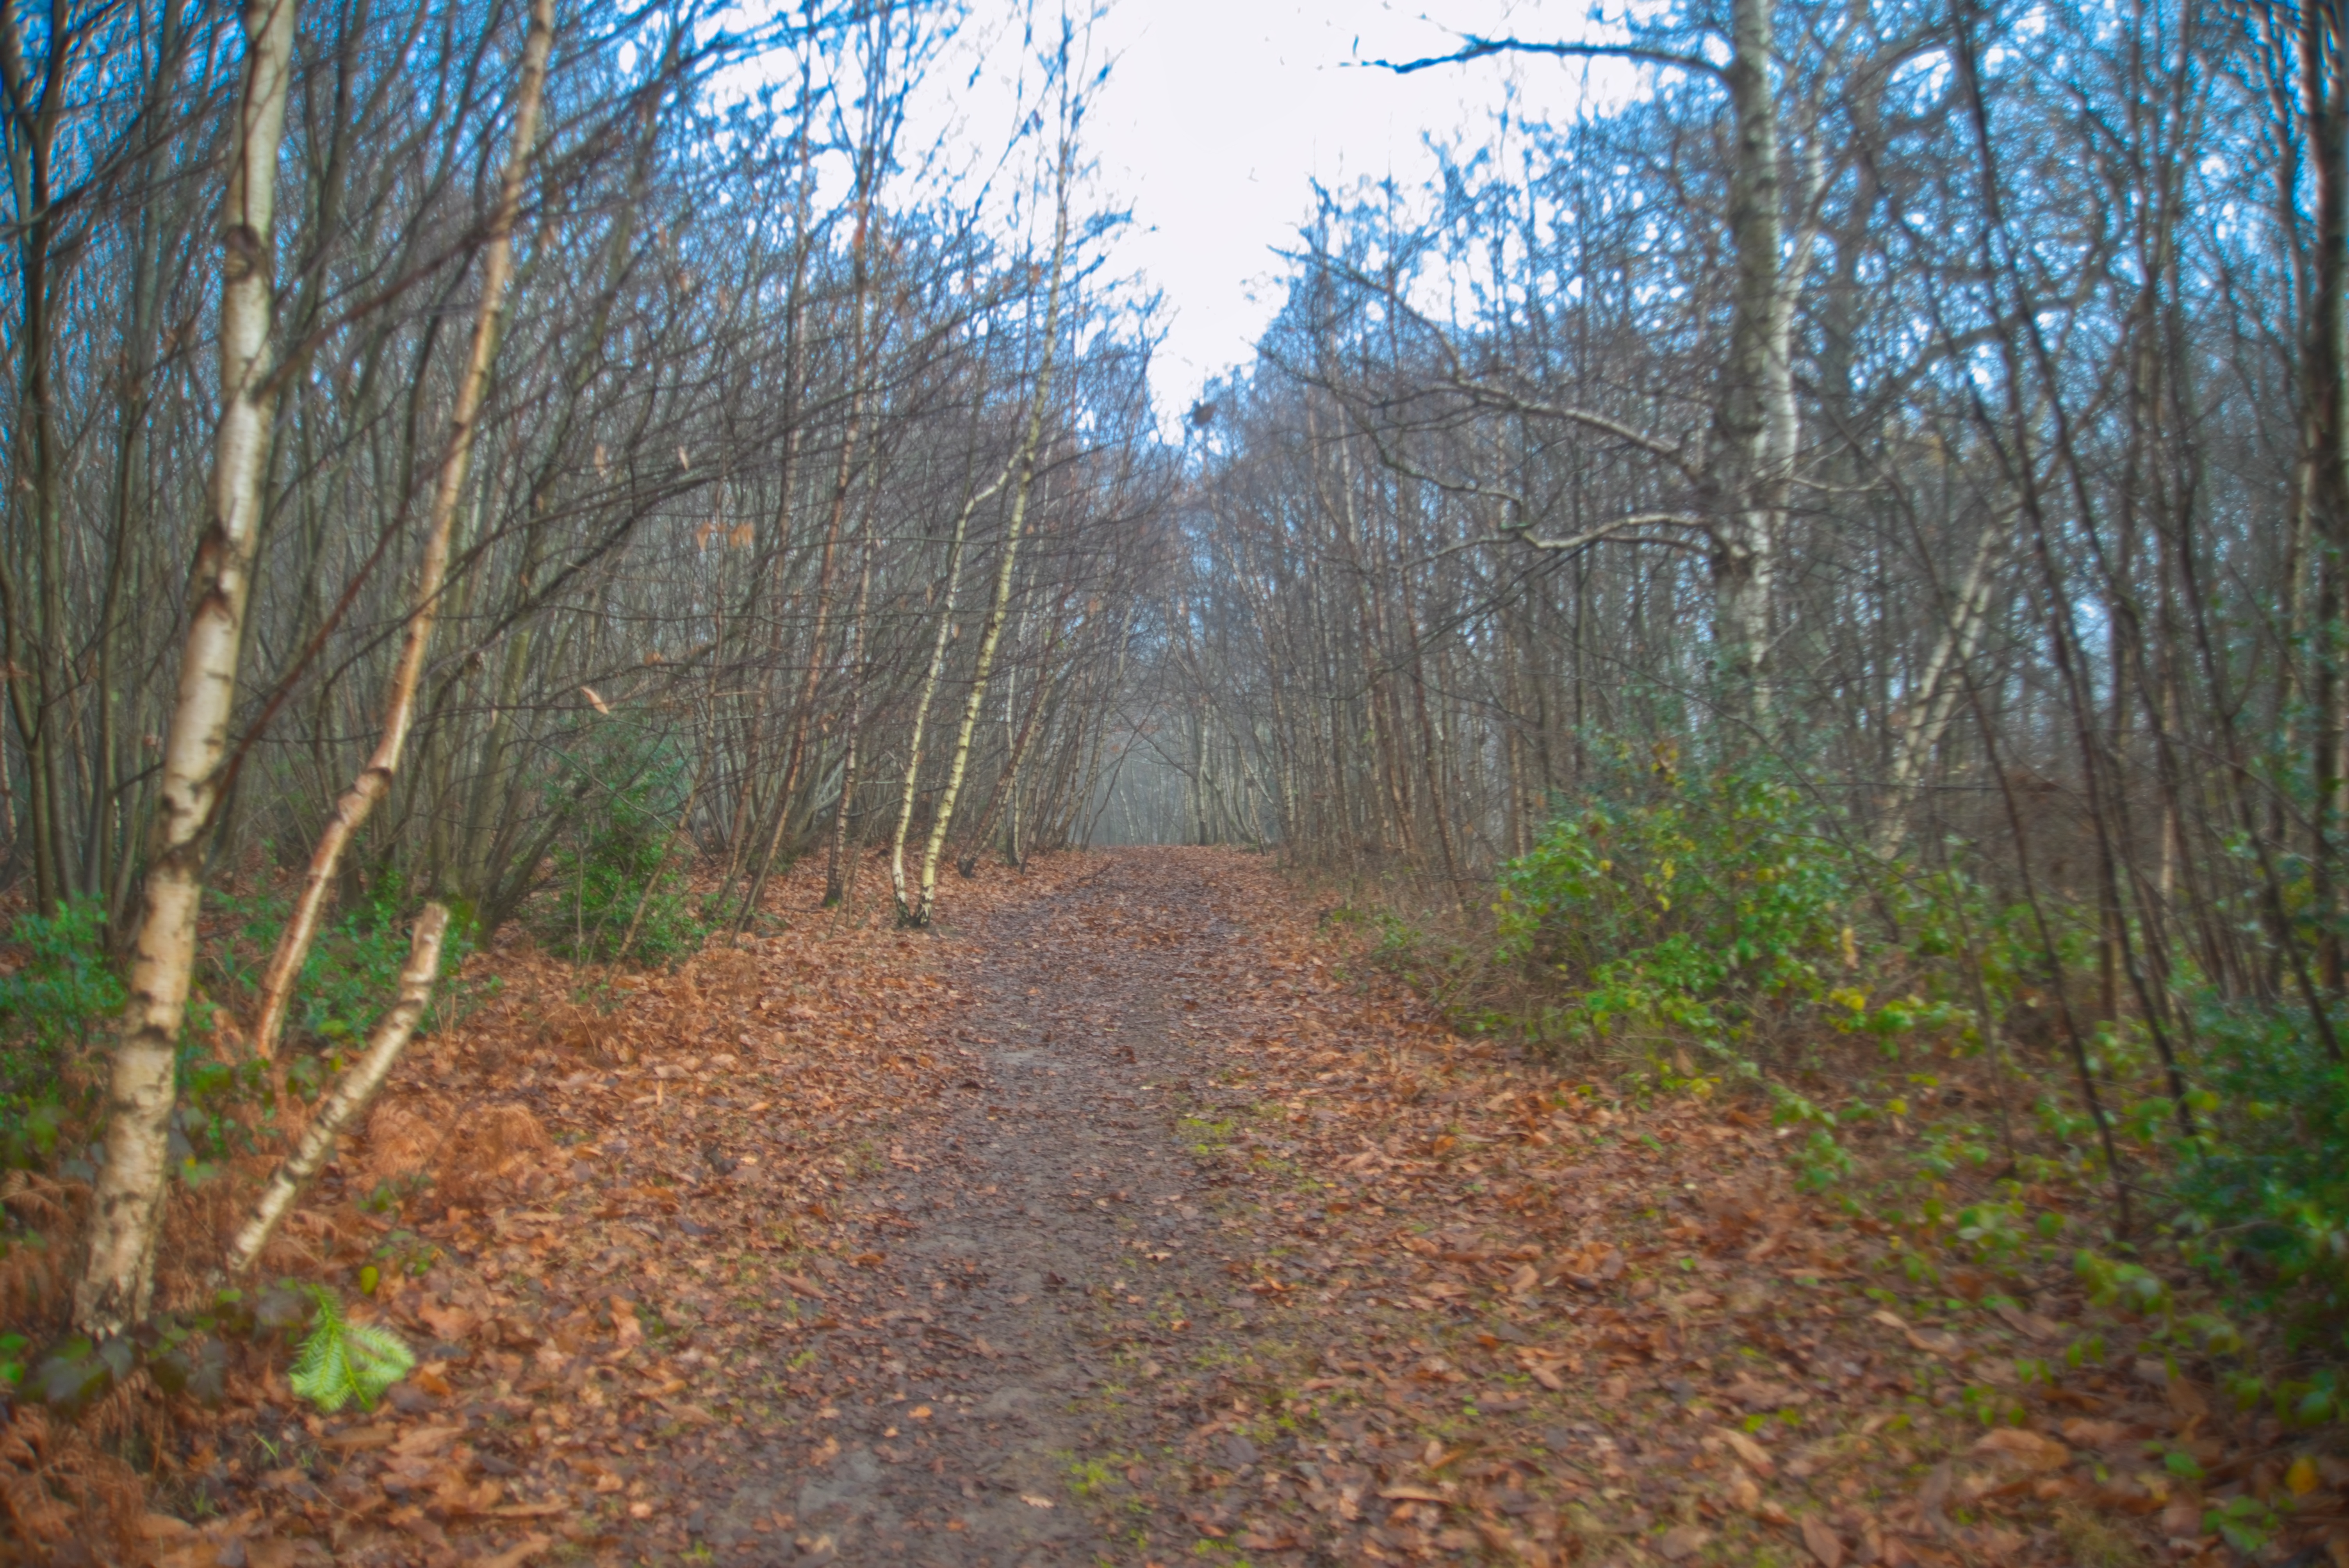
tree, forest, trail, prairie, leaf, autumn, ridge, deciduous, woodland, habitat, ecosystem, biome, natural environment, temperate broadleaf and mixed forest, temperate coniferous forest